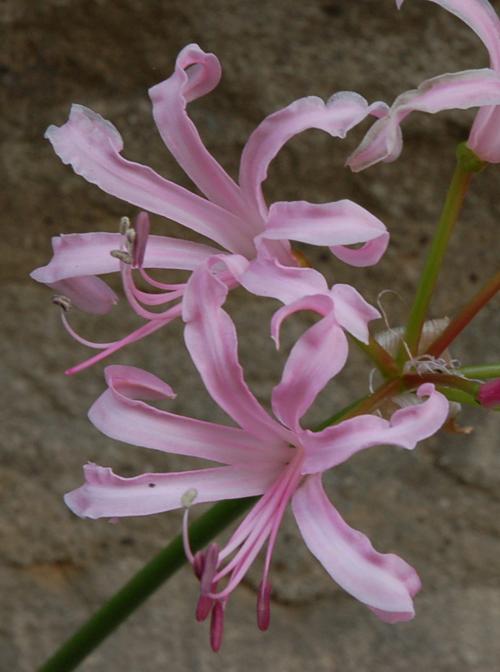
Label: cape flower